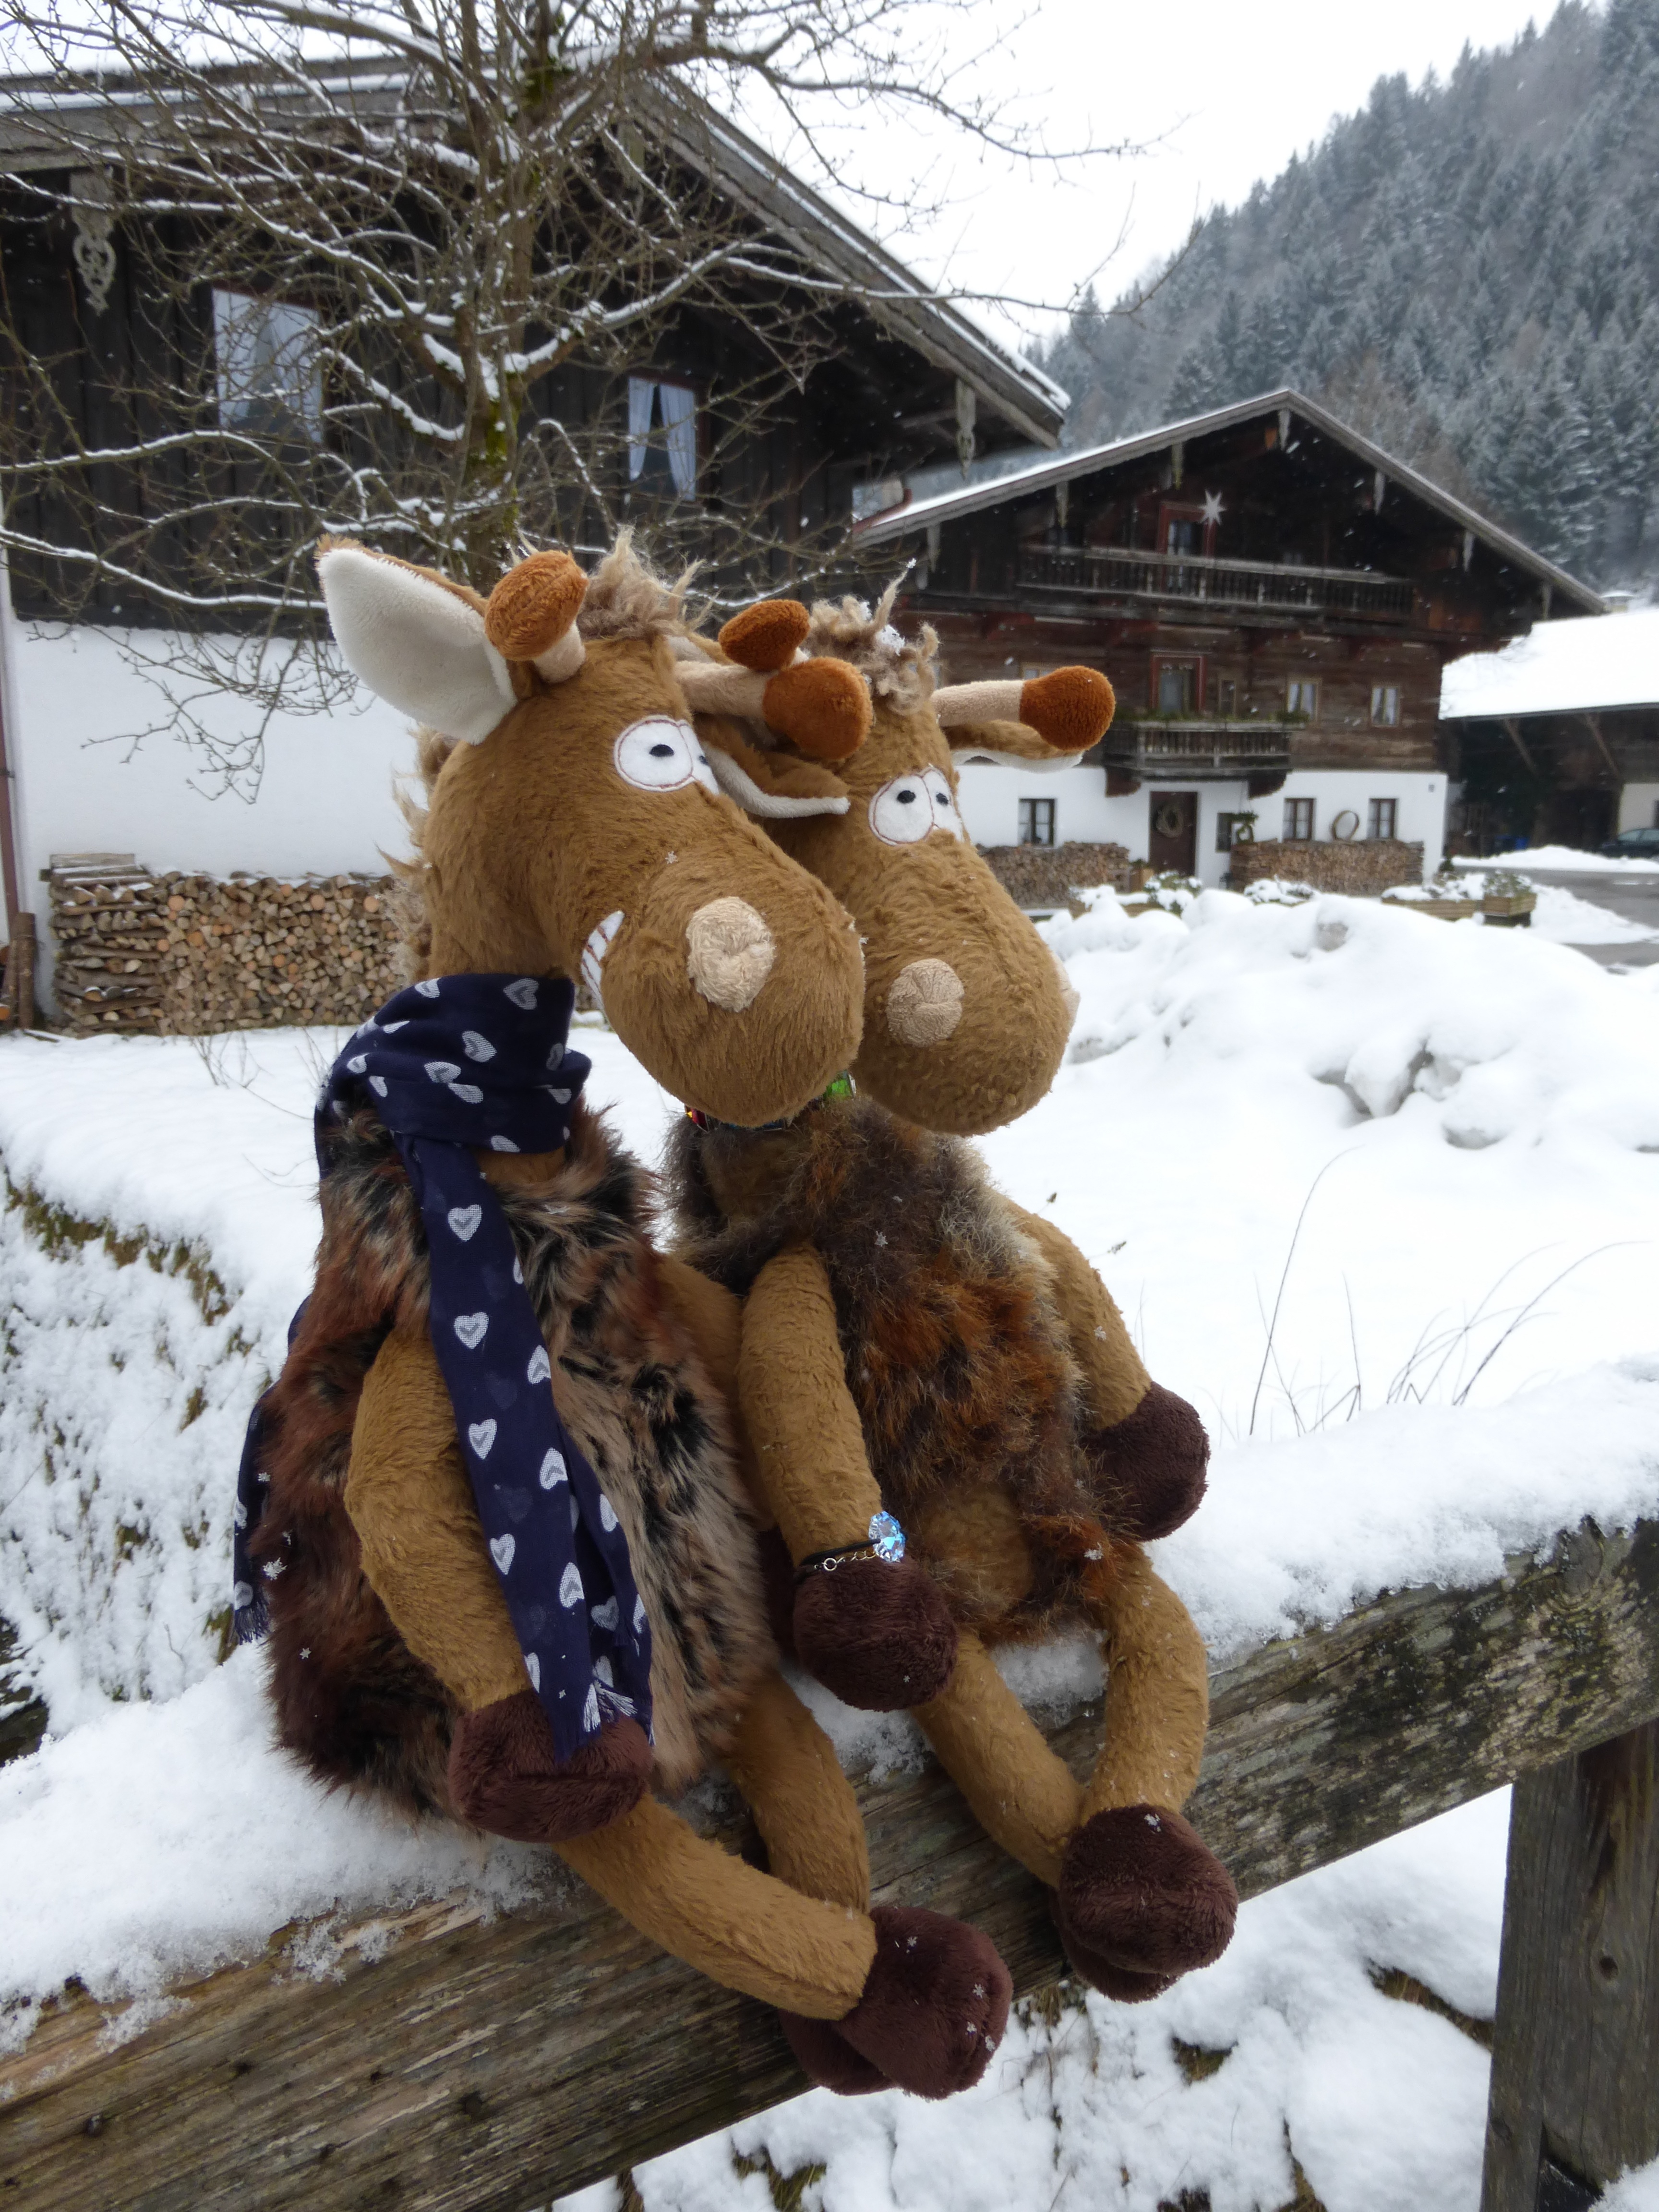
snow, winter, white, deer, weather, season, christmas decoration, giraffe, snowman, reindeer, germany, bavaria, plush, chiemgau, chiemgauer